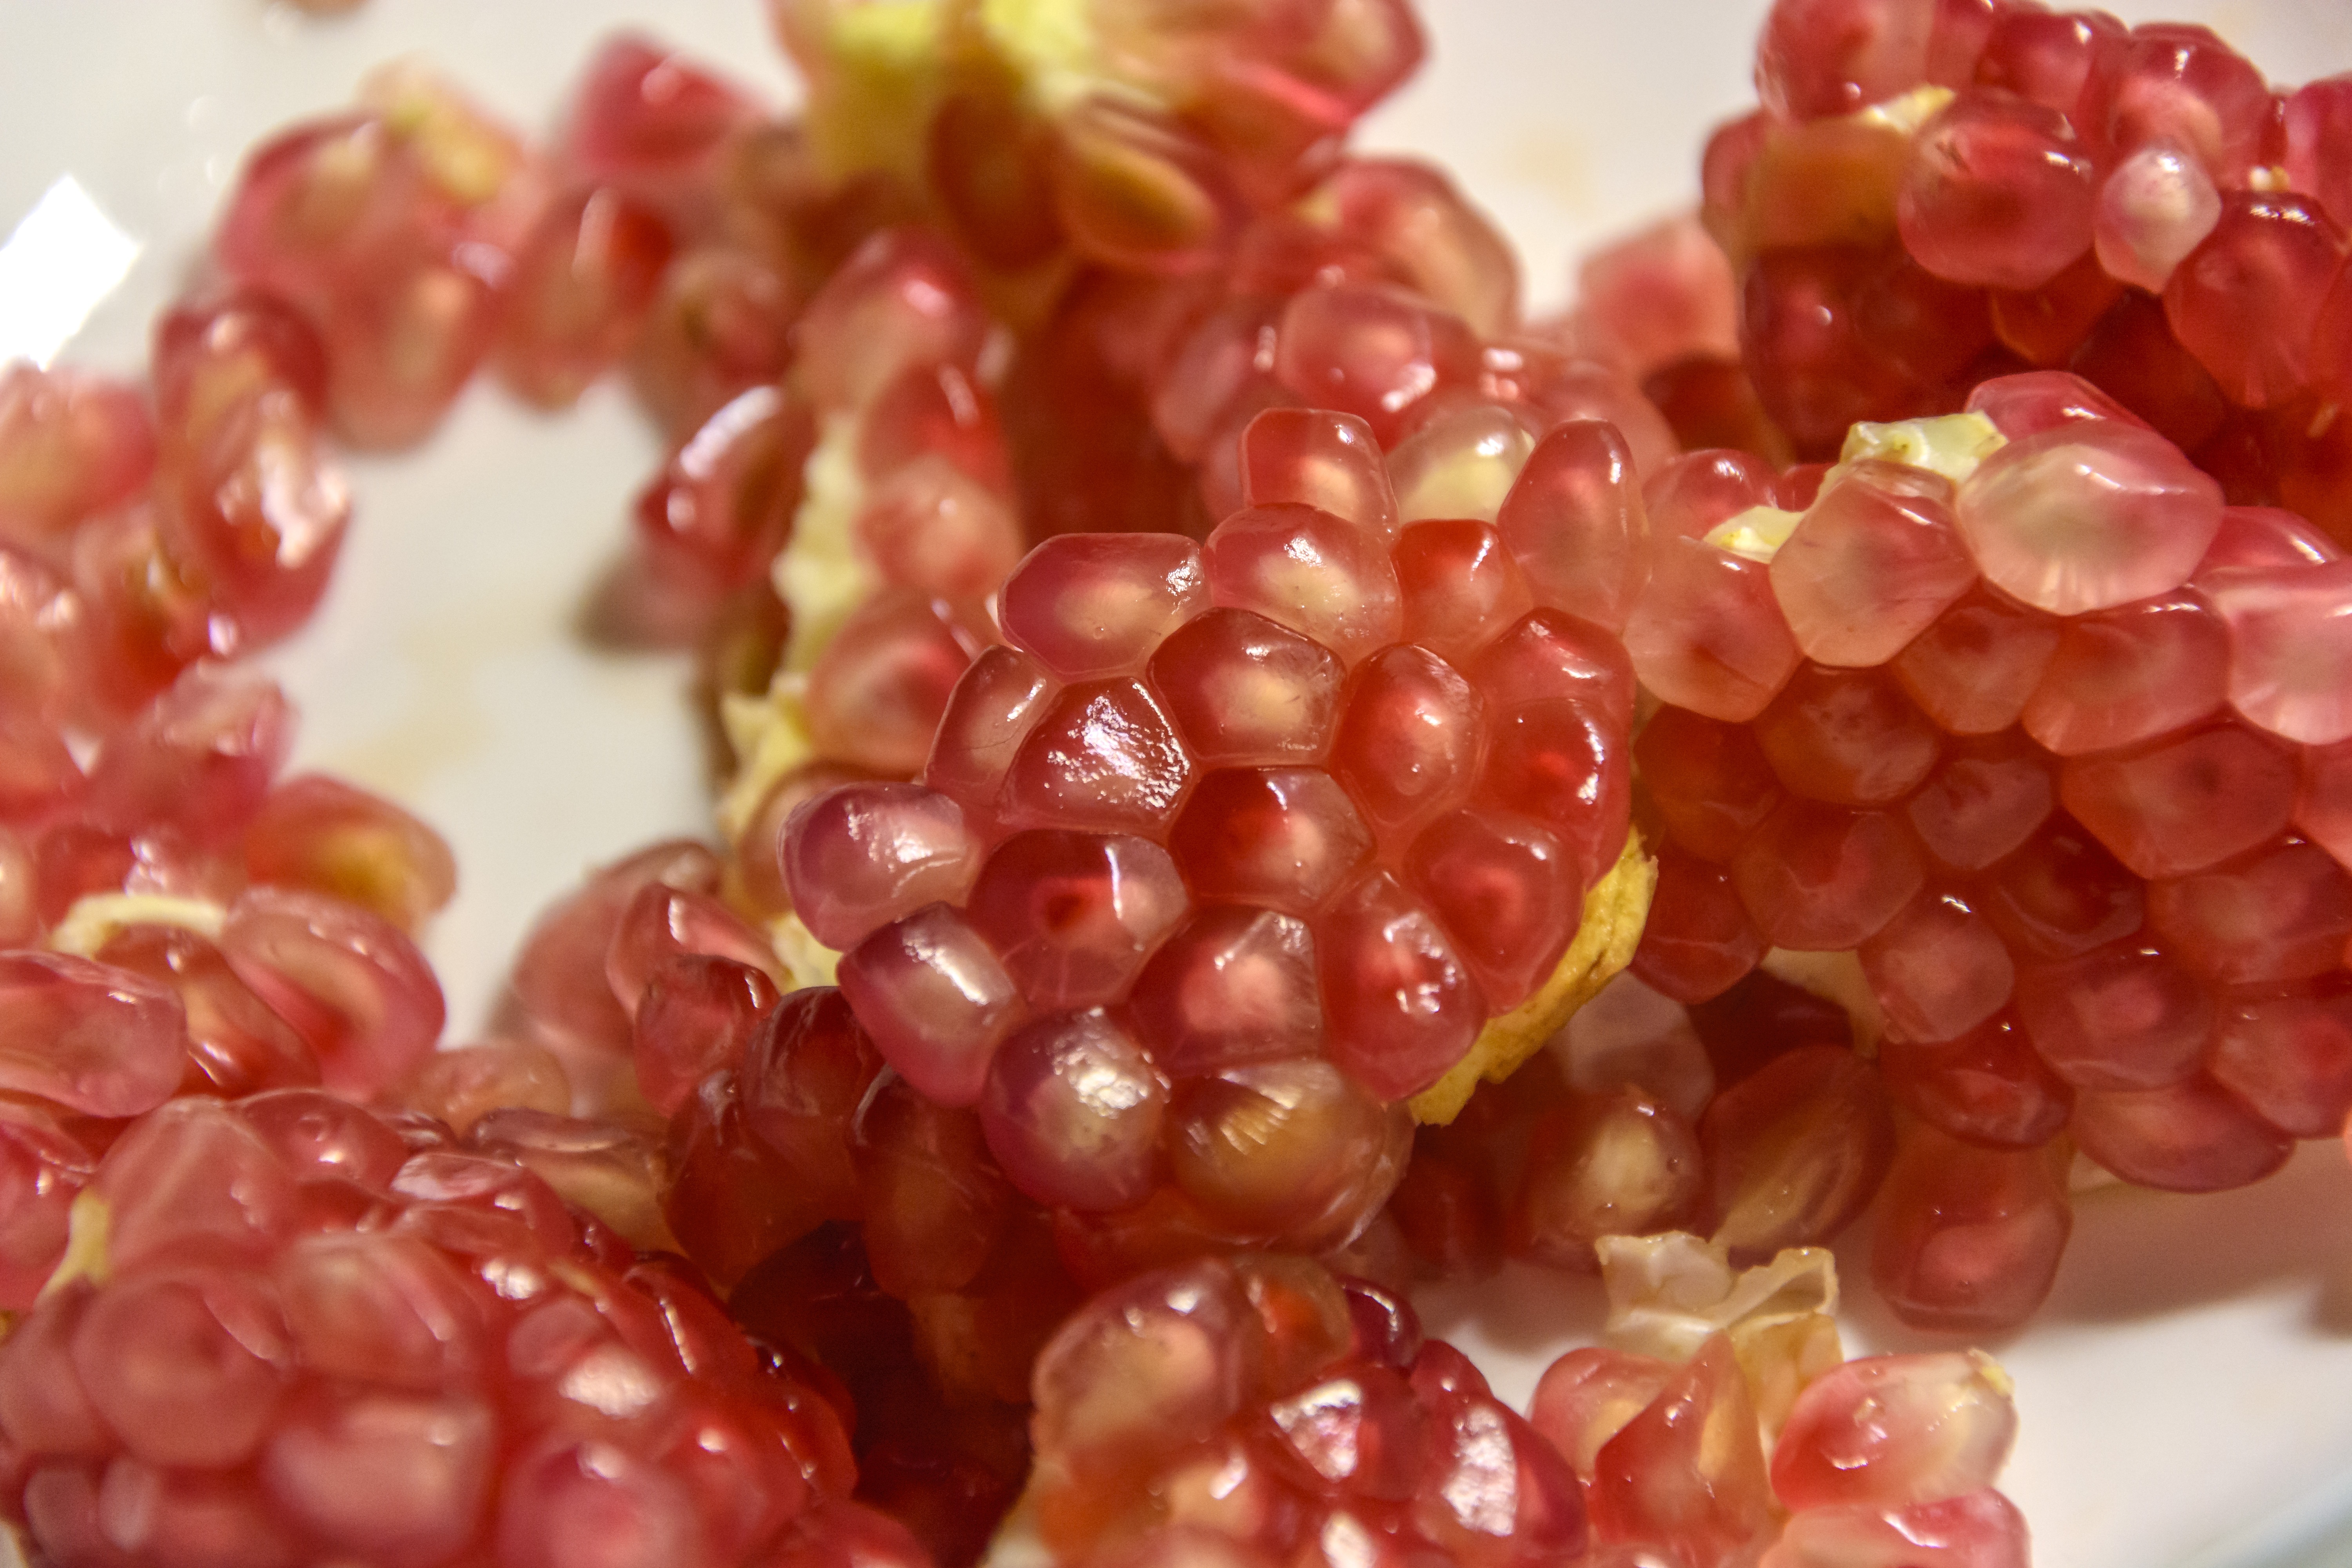
plant, grape, fruit, berry, sweet, flower, food, red, produce, health, pomegranate, sour, flowering plant, vitis, vitamin c, land plant, grapevine family, frutti di bosco, zante currant, pink peppercorn